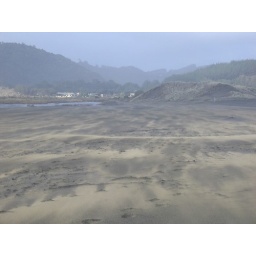
The beach is composed of a mix of black volcanic sand and normal yellow/white sand, one under another